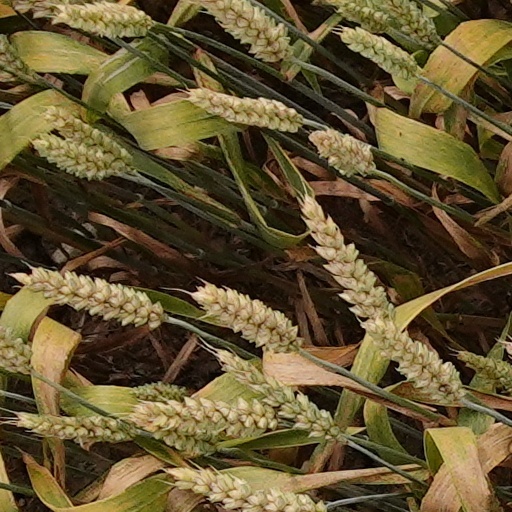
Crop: wheat